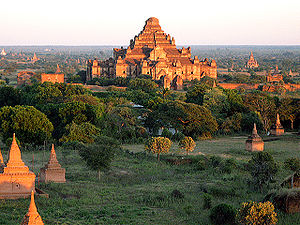
Burmas historie / Kongeriget Pagan
Tempel i Pagans gamle hovedstad
Burmas historie falder i tre dele: tiden forud for den engelske koloniperiode, tiden 1824-1948 som engelsk koloni, og tiden efter 1948, da landet blev uafhængigt.